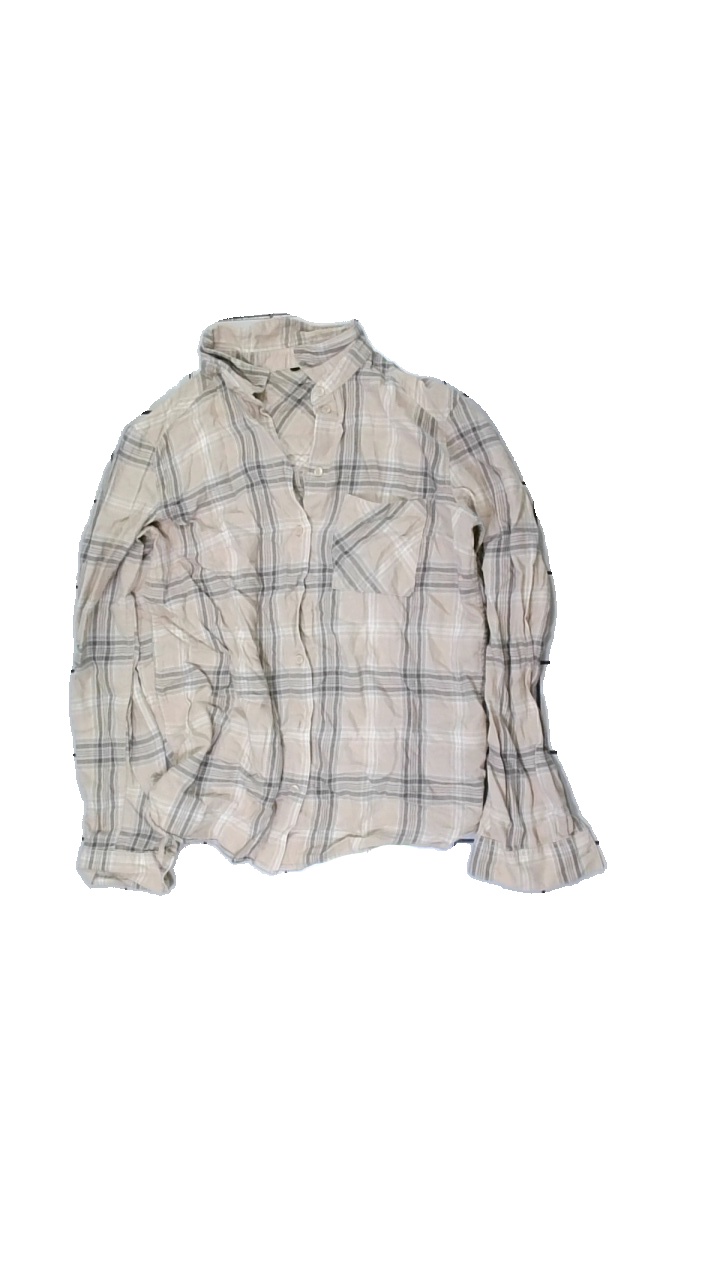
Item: Shirt (Ladies)
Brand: Missing
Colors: Beige, Grey, White
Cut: Regular
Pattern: Other
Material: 100% cotton
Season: Spring
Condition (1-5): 2
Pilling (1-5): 4
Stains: Minor
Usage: Export
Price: <50